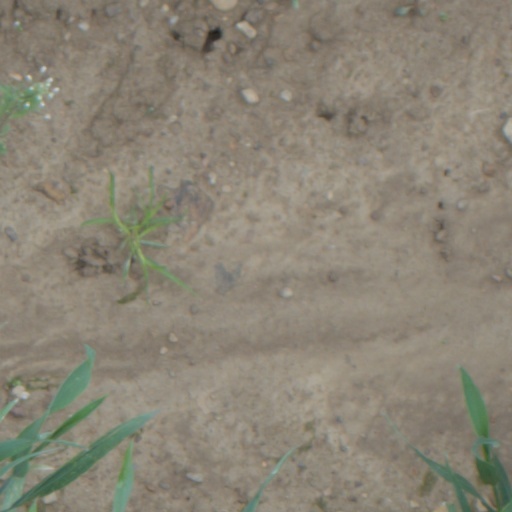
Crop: wheat